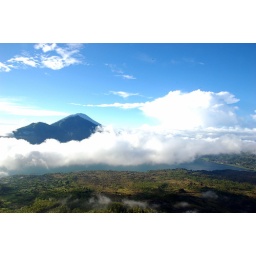
With clouds hugging batur, hovering above the lake and the village below